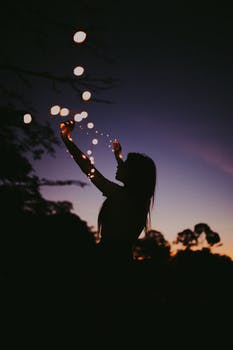
Label: No Watermark